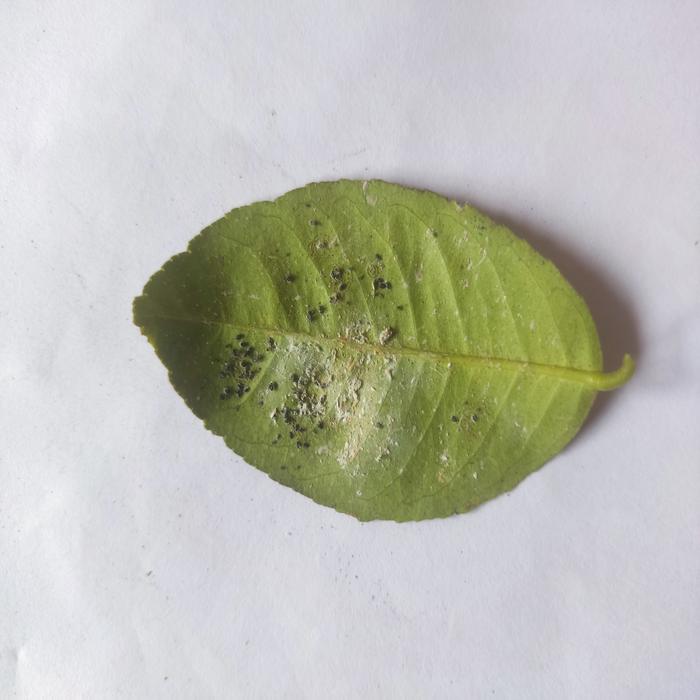
Crop: Lemon
Leaf condition: Sooty_Mold